Î

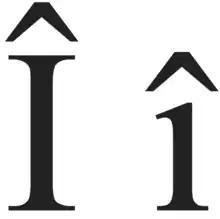
Doulos SIL glyphs for Majuscule and minuscule î.

Î is a letter which appears in several French words, like ' (to be born), ' (abyss), ' (master), ' (fresh), and more. Unlike Â, Ê, and Ô, the circumflex does not alter the pronunciation of î or û.